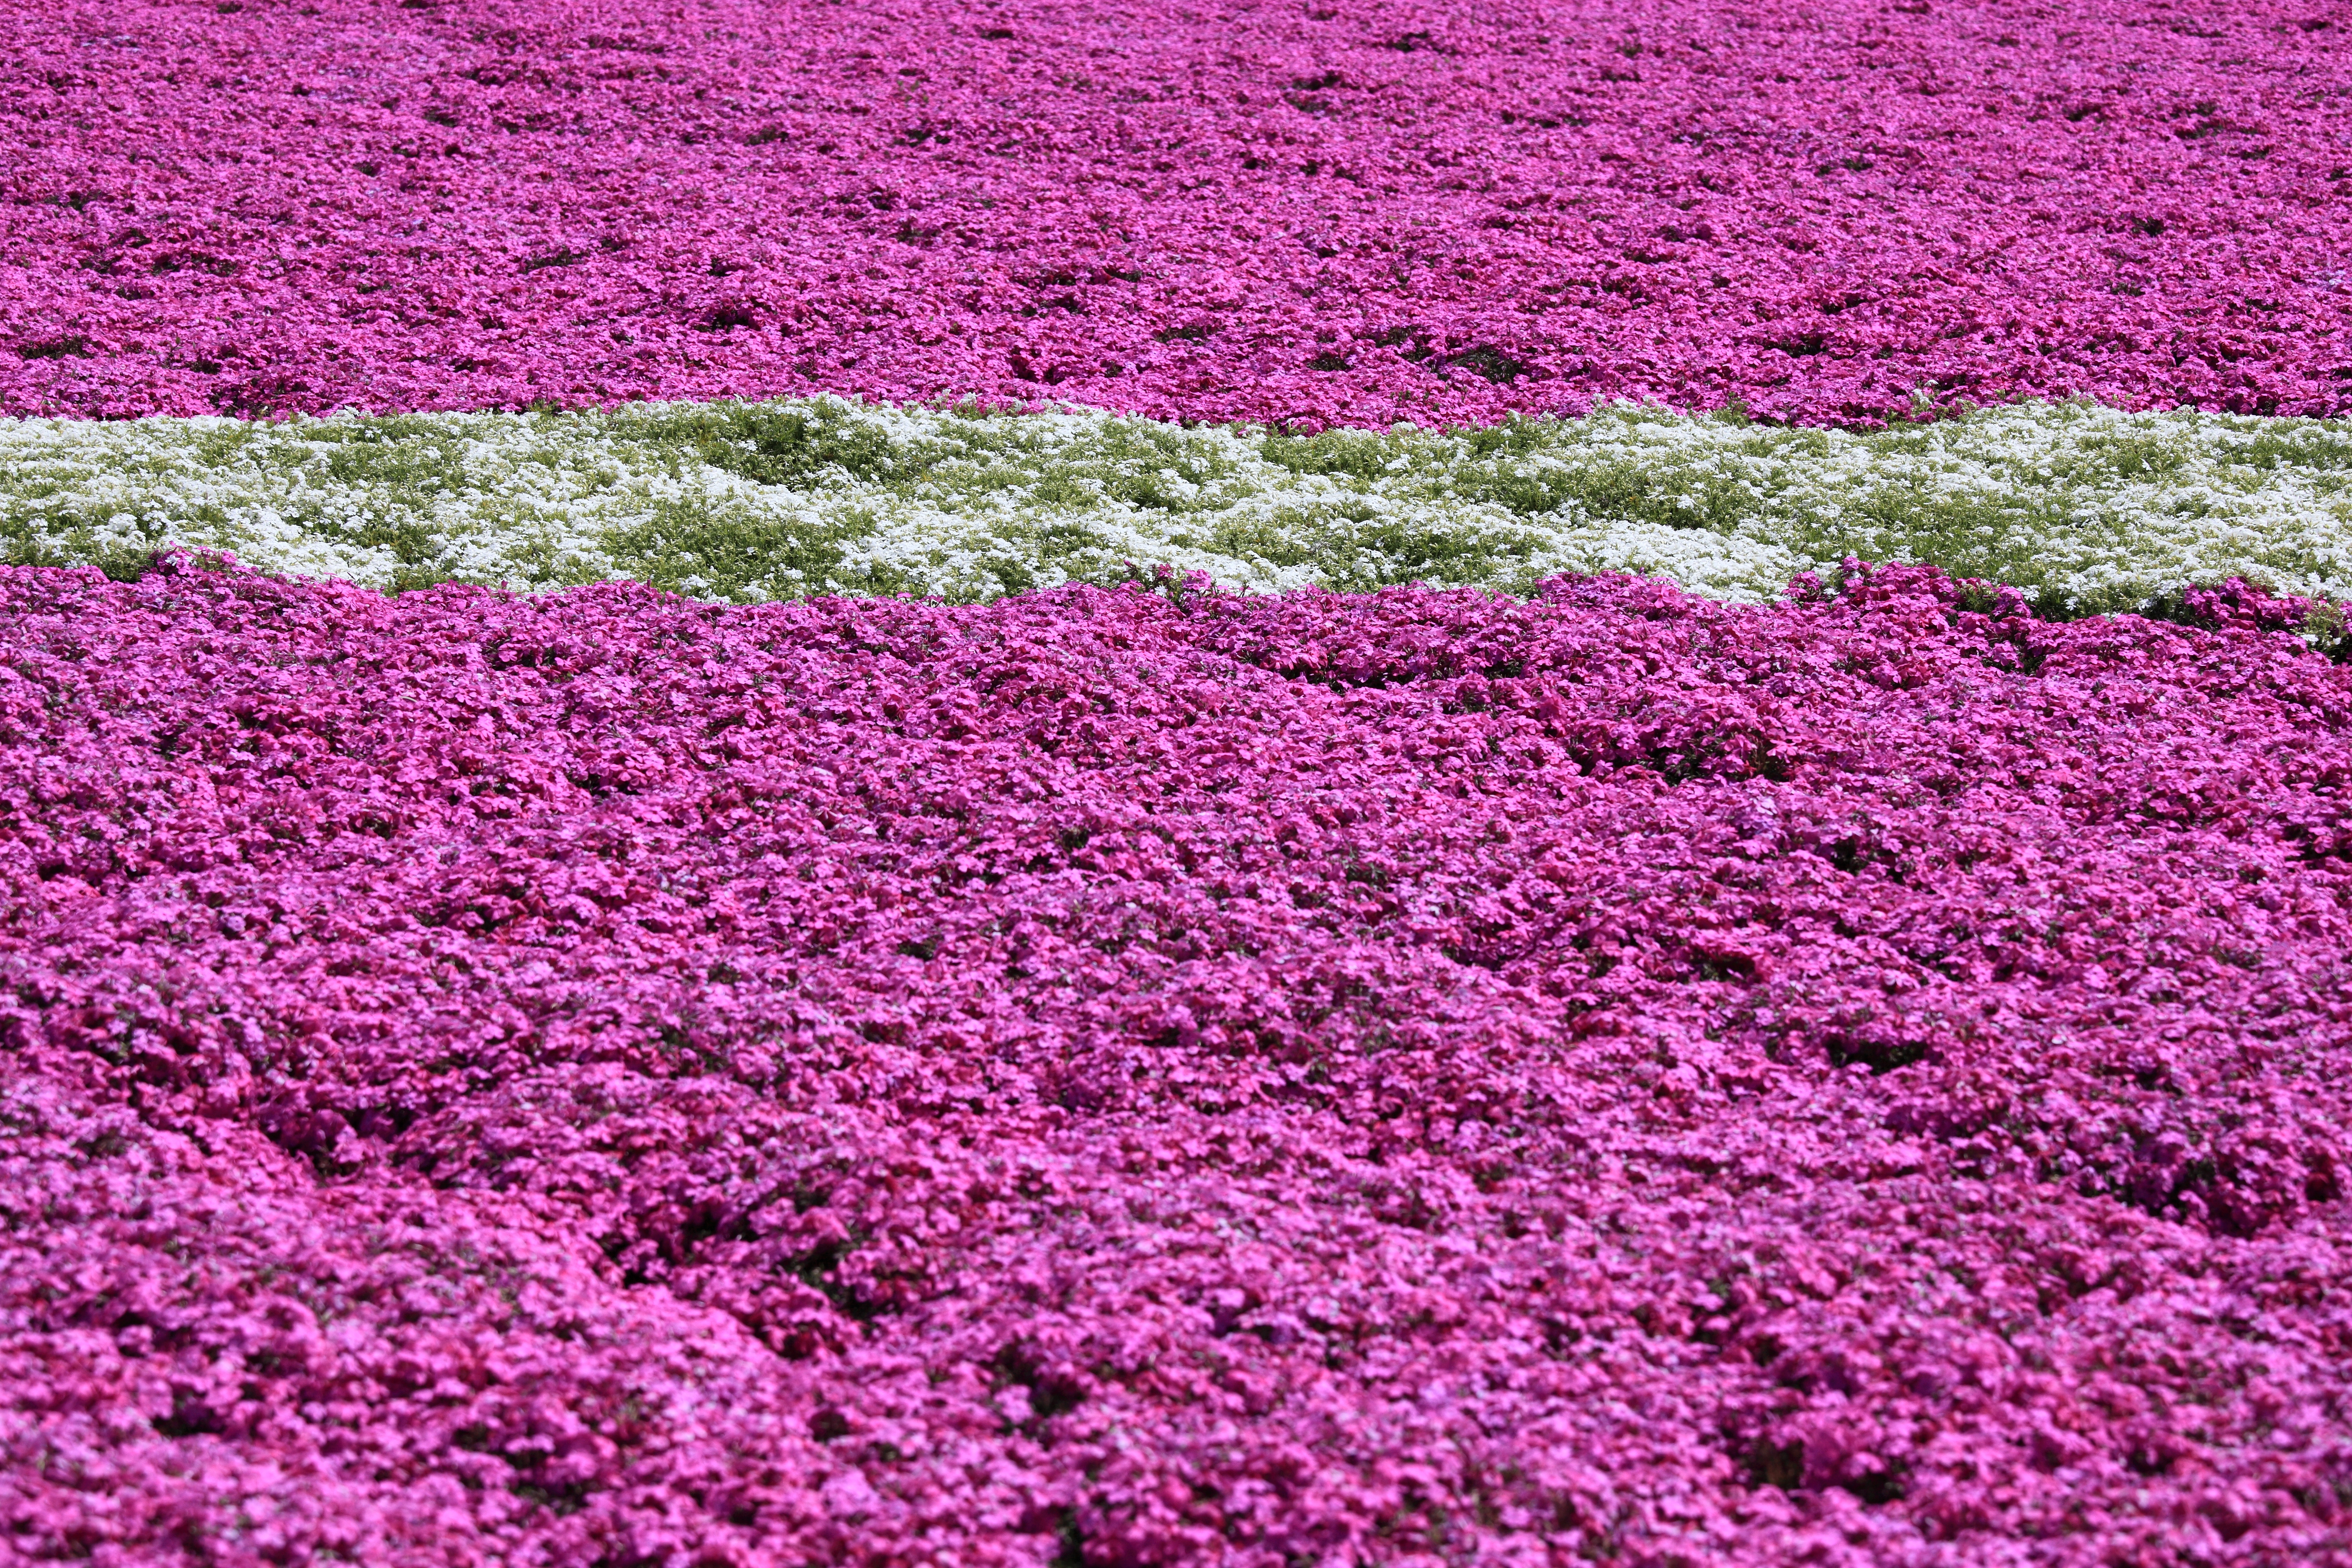
grass, plant, field, flower, pattern, high, soil, lavender, background, shrub, wallpaper, 5d, hires, markii, hi, res, resolution, gunma, takasaki, mosspink, flowering plant, daisy family, annual plant, grass family, land plant, english lavender